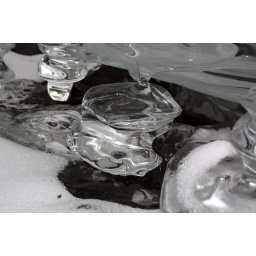
Ice pots are fascinating ice structures that occur with moving water in these brooks. They look like blown glass.